R-value (insulation)

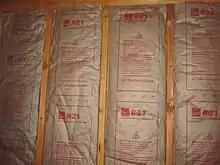
Installed faced fiberglass batt insulation with its R-value visible (R-21)

The "R"-value is a measure of how well a two-dimensional barrier, such as a layer of insulation, a window or a complete wall or ceiling, resists the conductive flow of heat, in the context of construction. R-value is the temperature difference per unit of heat flux needed to sustain one unit of heat flux between the warmer surface and colder surface of a barrier under steady-state conditions. The measure is therefore equally relevant for lowering energy bills for heating in the winter, for cooling in the summer, and for general comfort.